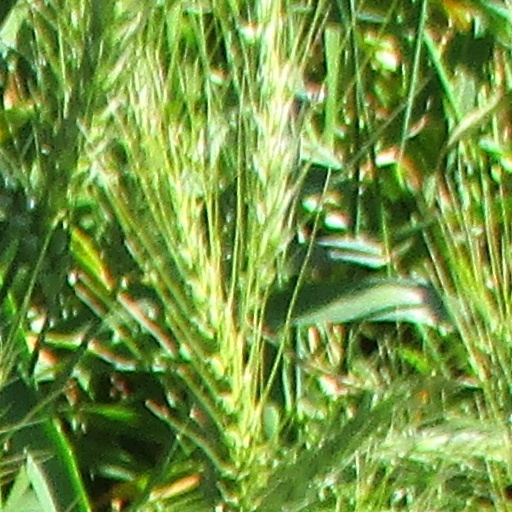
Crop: wheat